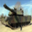
Label: tank